2008 Ana Ivanovic tennis season

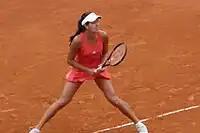
Ivanovic during the French Open quarterfinal.

As Sharapova was first seed, and Ivanovic second, they were set in line for the final clash, which would have been rematch of the Australian Open final that year. However, chances for that were blown when Maria lost in fourth round to thirteenth seed Dinara Safina. On the other side, Ivanovic brushed aside all opponents to reach third French Open quarterfinal in four years. She won against Sofia Arvidsson 6–2, 7–5, Lucie Šafářová 6–1, 6–2, 30th seed Caroline Wozniacki 6–4, 6–1, and Petra Cetkovská 6–0, 6–0, respectively. Double bagel against Cetkovská was Ivanovic's fifth career double bagel win. In quarterfinals Ivanovic beat 10th seed Patty Schnyder 6–3, 6–2. Then she was set to play against fellow Serbian player and No. 3 Jelena Janković. The most significant match between the pair took place in this semi-final of the French Open, with the winner having assured of becoming World No. 1 and with both women bidding to win their first Grand Slam title. Ivanovic won the match, recovering from a 3–1 final set deficit and also 4–3 deficit when Janković broke, to defeat Janković for the fifth consecutive time, with final score of 6–4, 3–6, 6–4. In doing so, Ivanovic reached second straight French Open final and third Slam final overall.